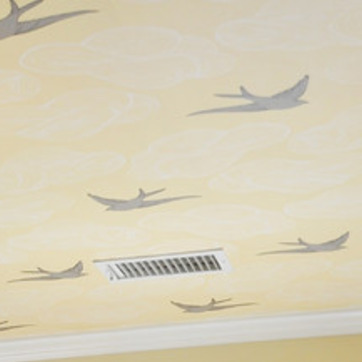
Material: wallpaper